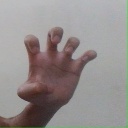
अक्षर: झ